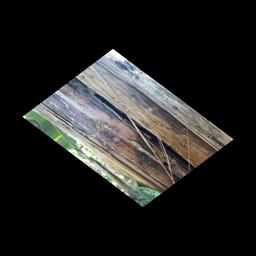
Label: PSEUDOSTEM WEEVIL